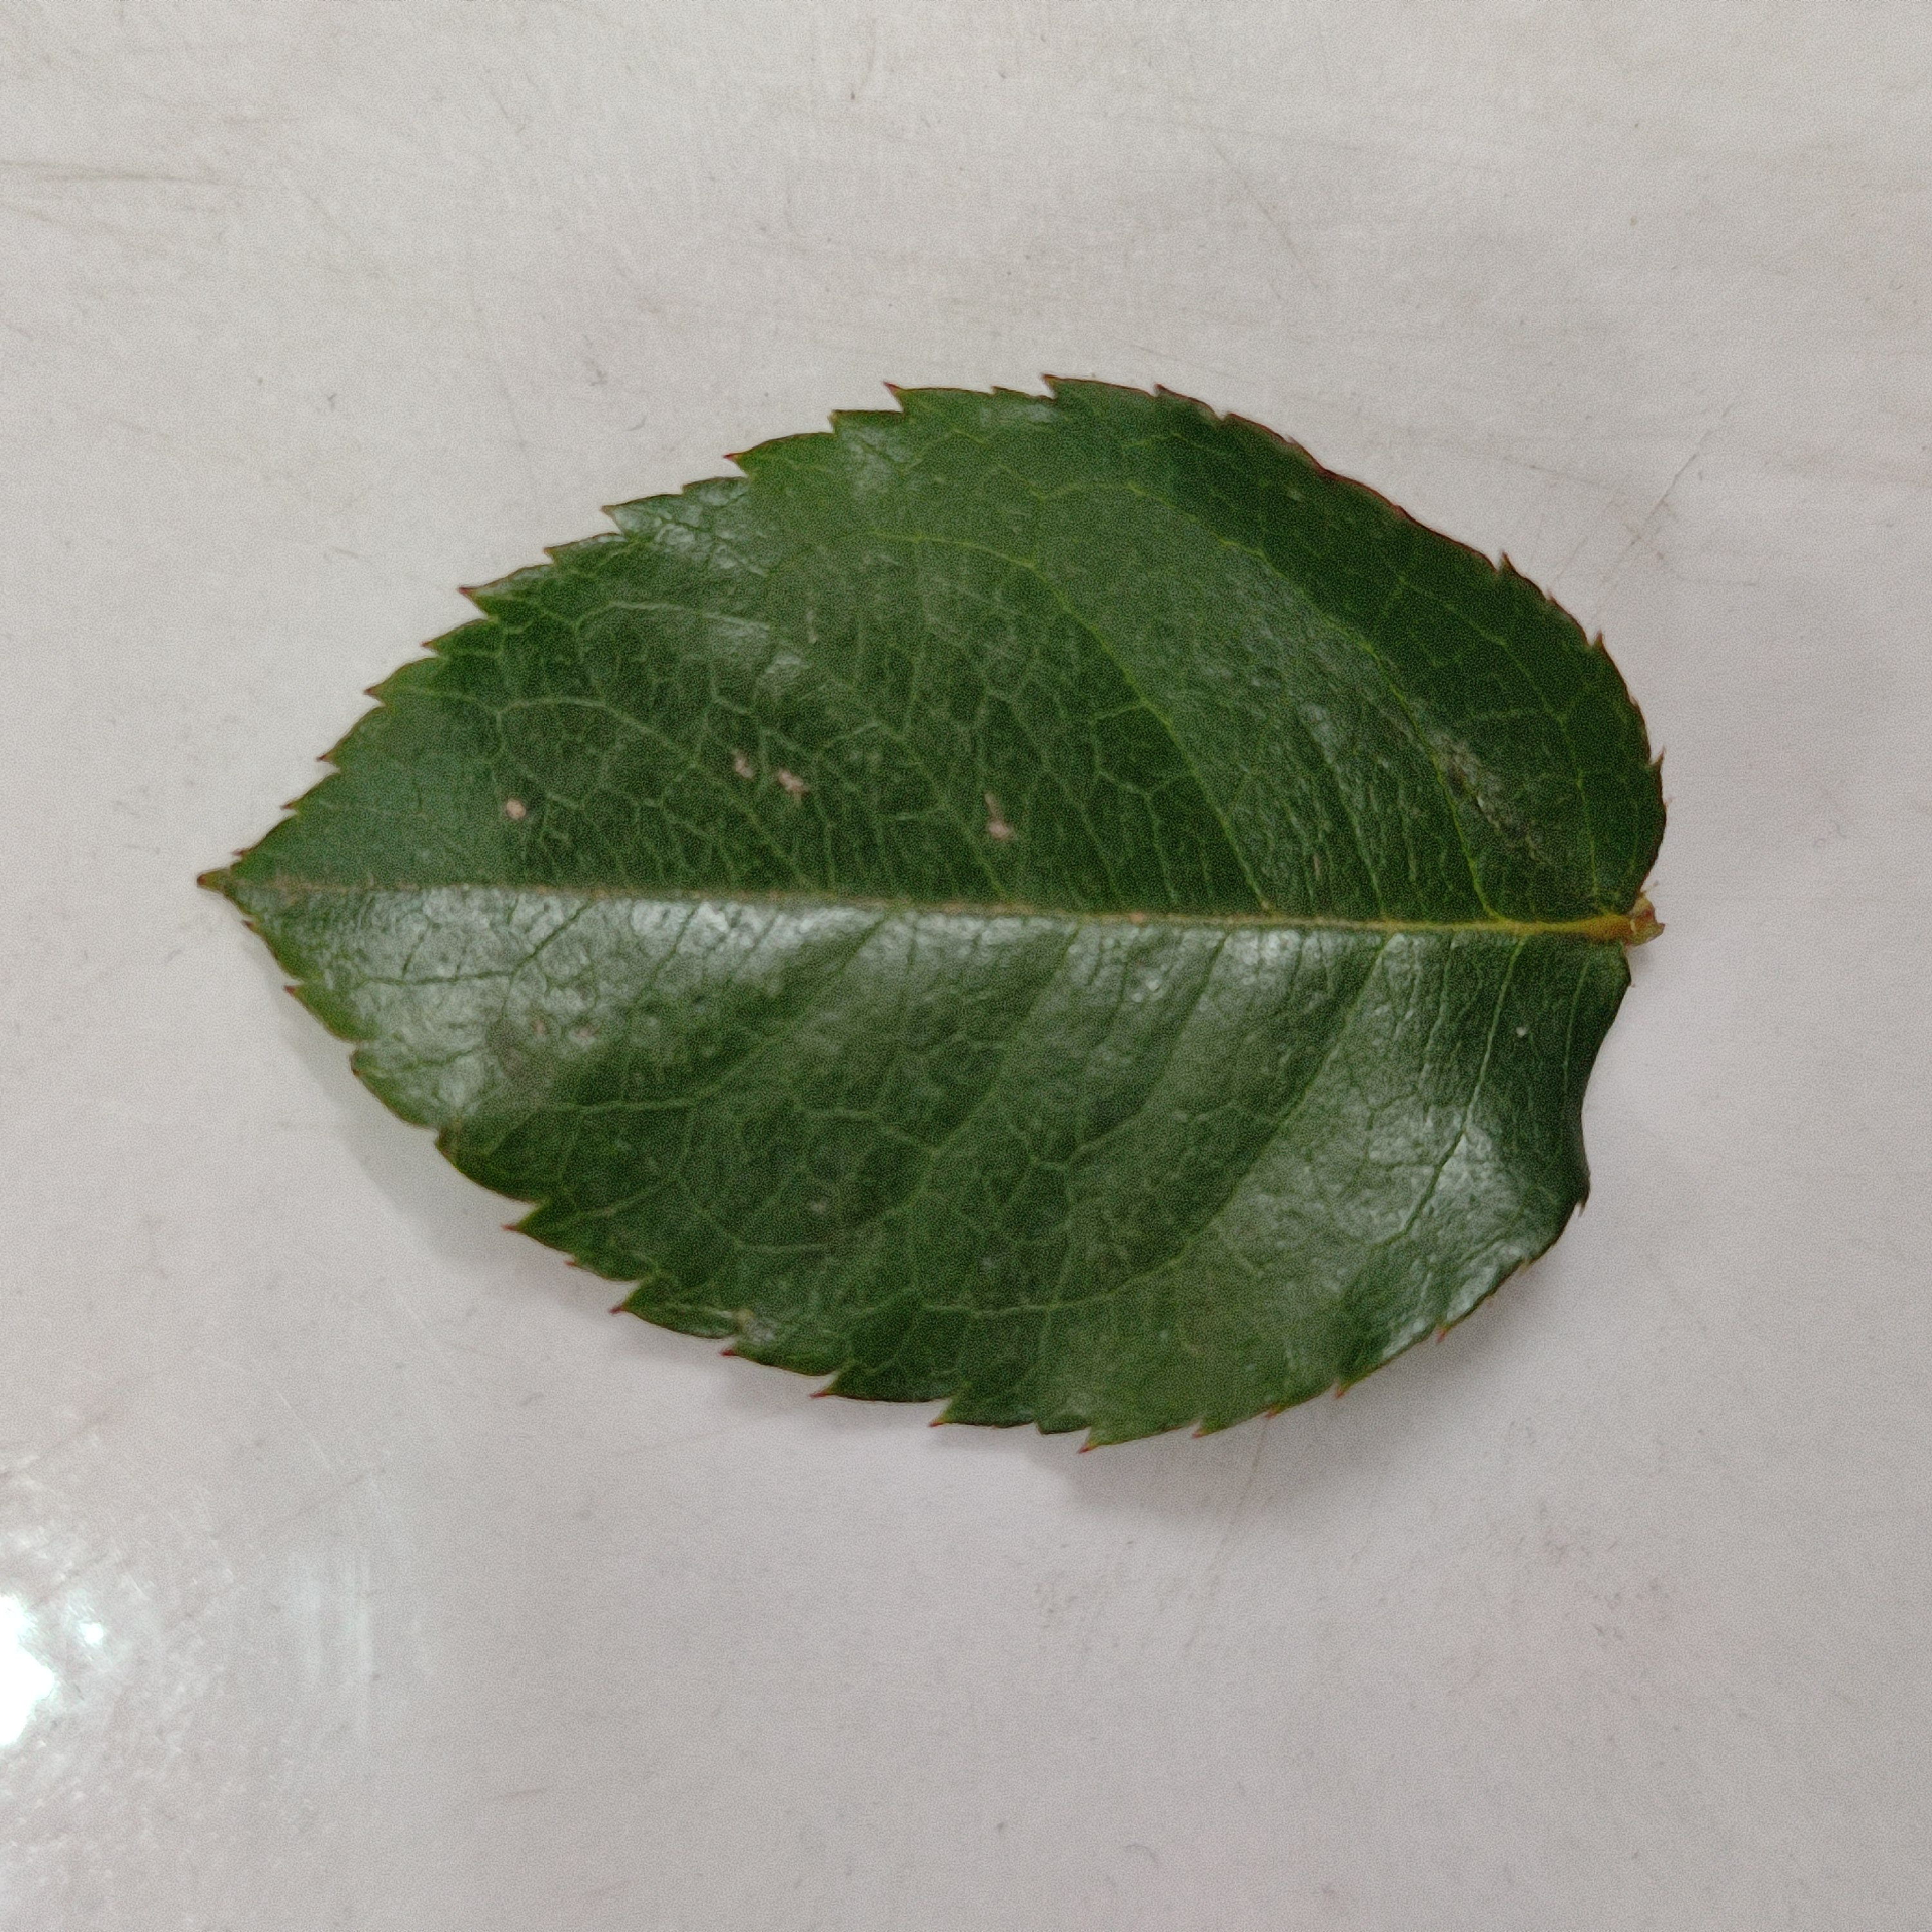
Label: Healthy Leaf